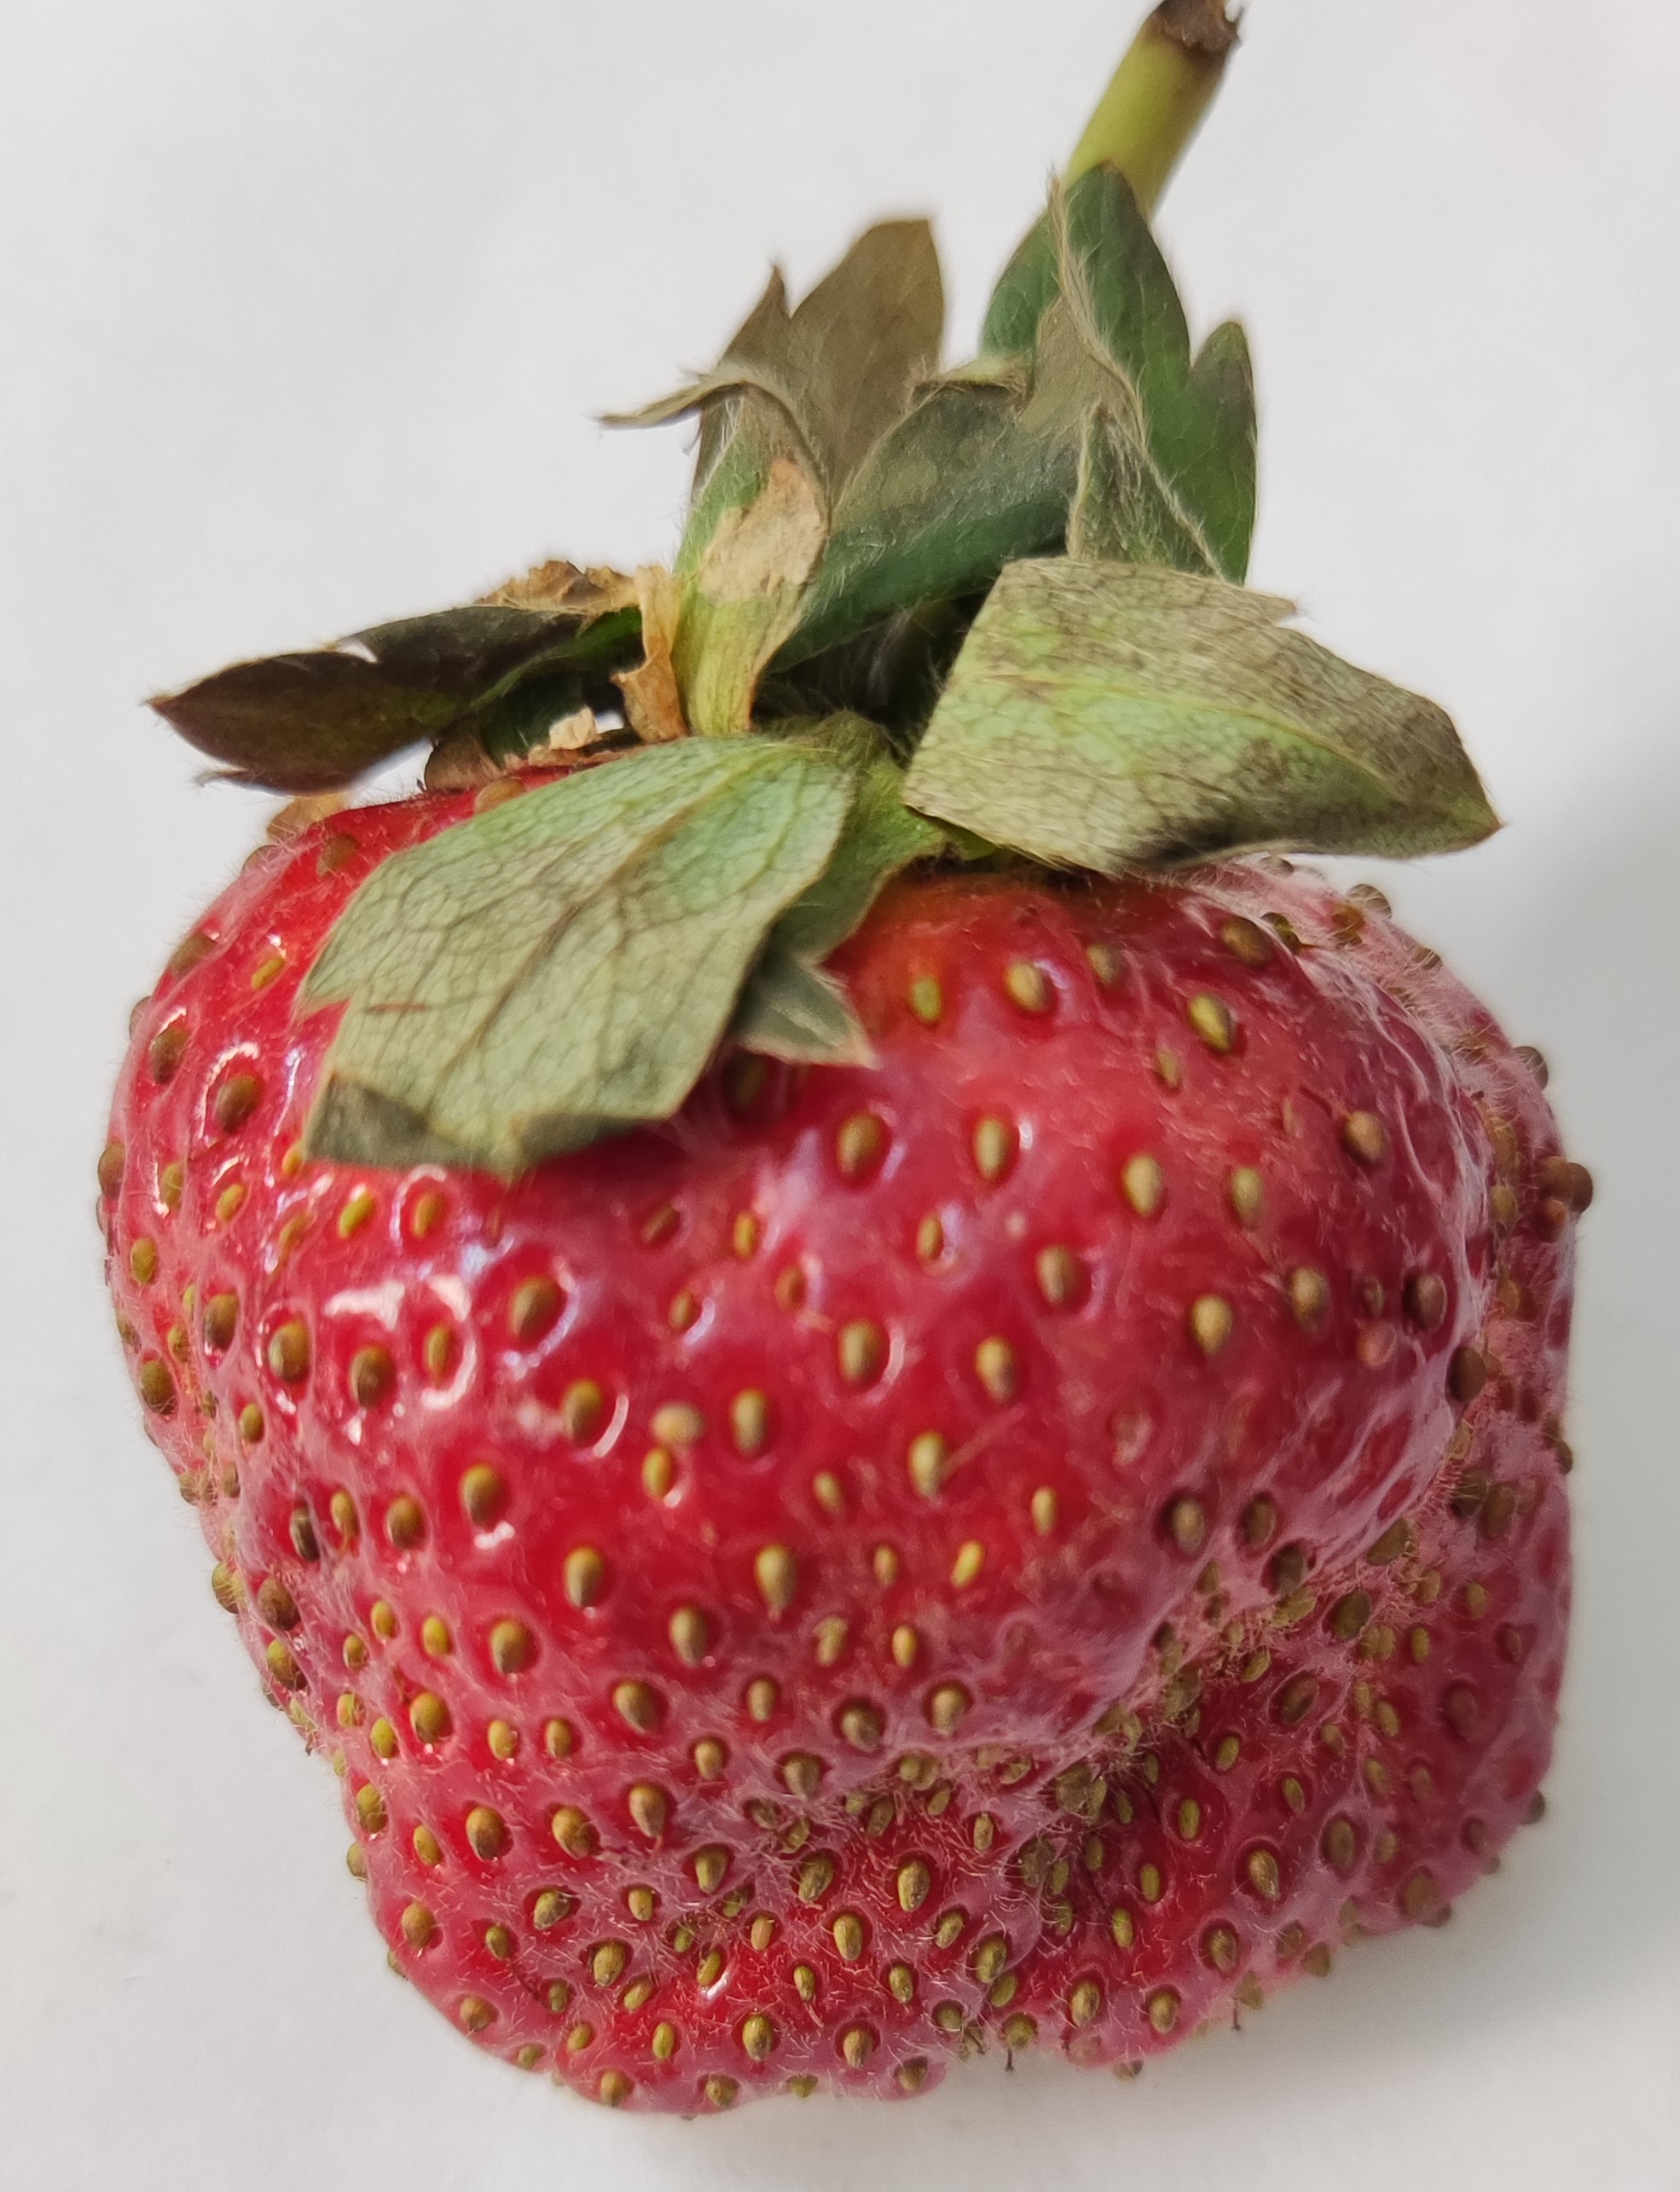
Fruit: strawberry
Condition: fresh